Grand Village of the Natchez

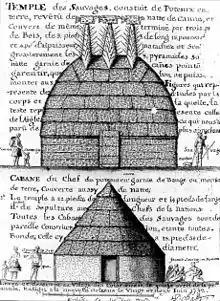
The Temple and Chiefs cabin at the Grand Village of the Natchez

Between 1682 and 1729, the Natchez people used the village as their main ceremonial center, as noted in contemporary French accounts. The three mounds were used for major religious and political ceremonies. First called Mound A, B and C by researchers, they are now known as Abandoned Mound, Sun Mound and Temple Mound, respectively. The Sun and Temple Mounds have been excavated and reconstructed, while the Abandoned Mound has not.